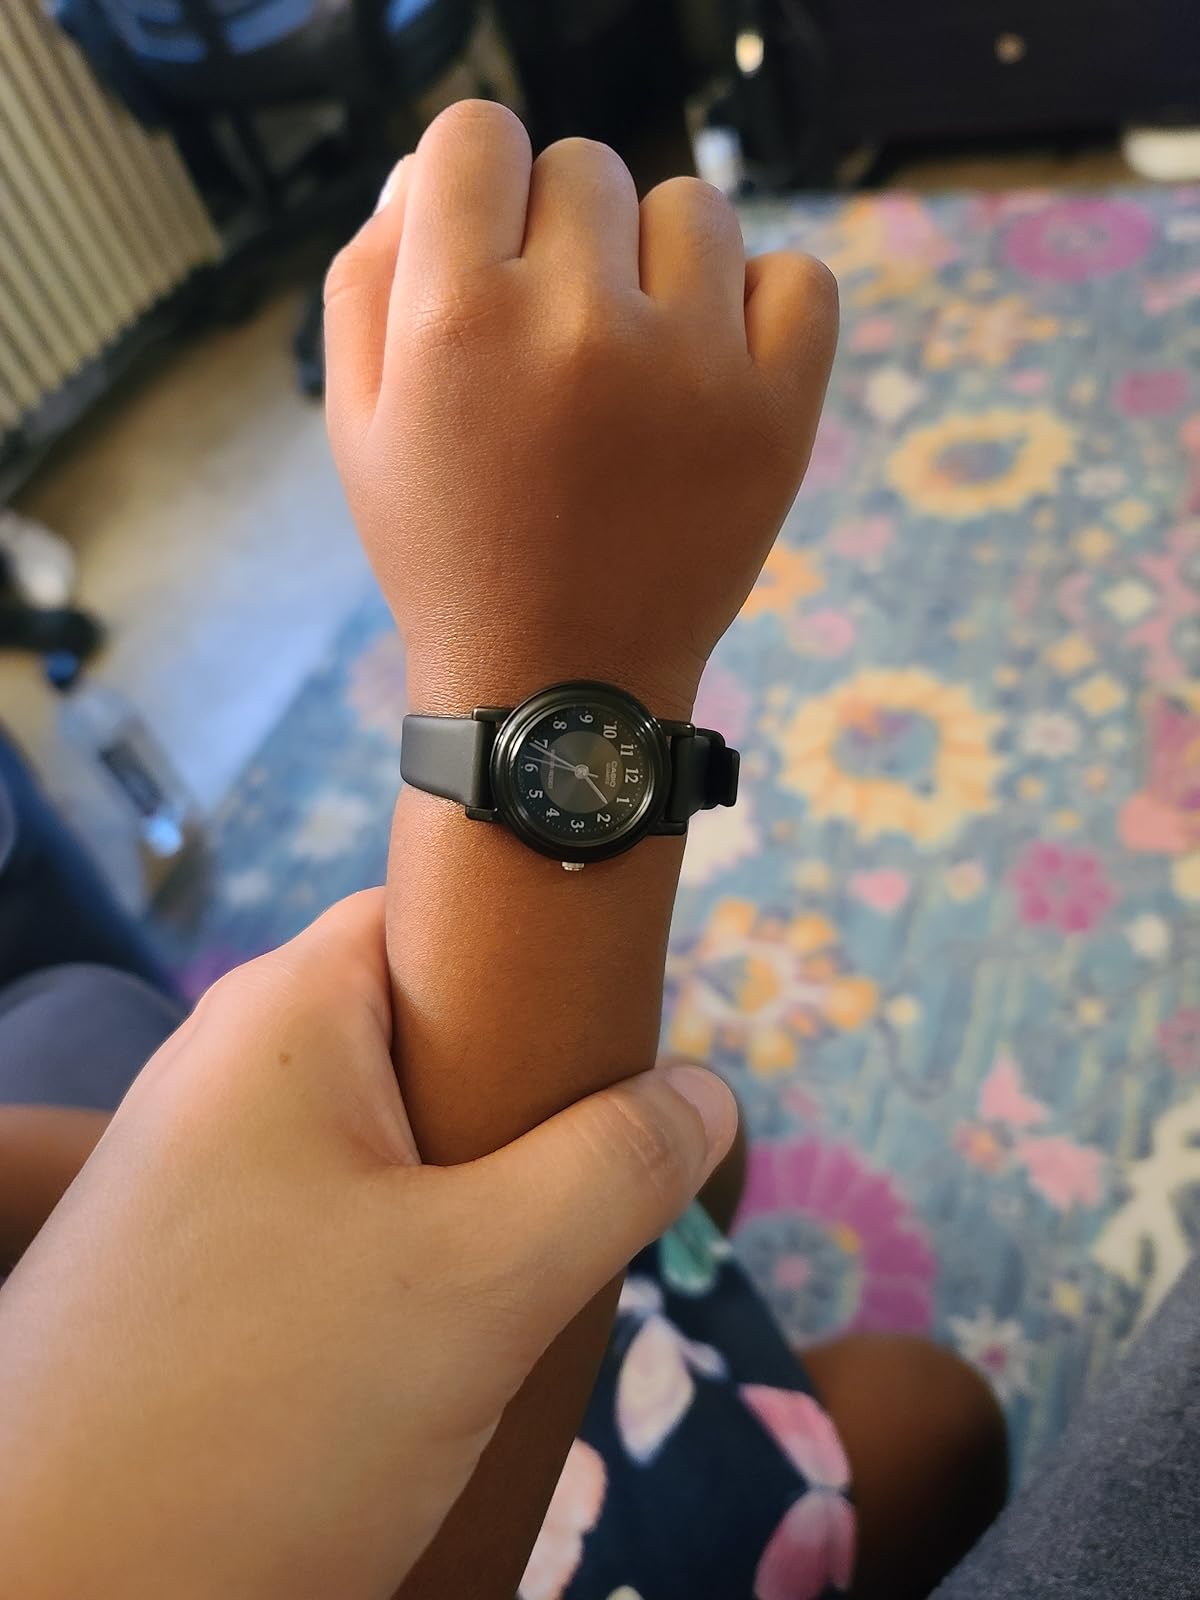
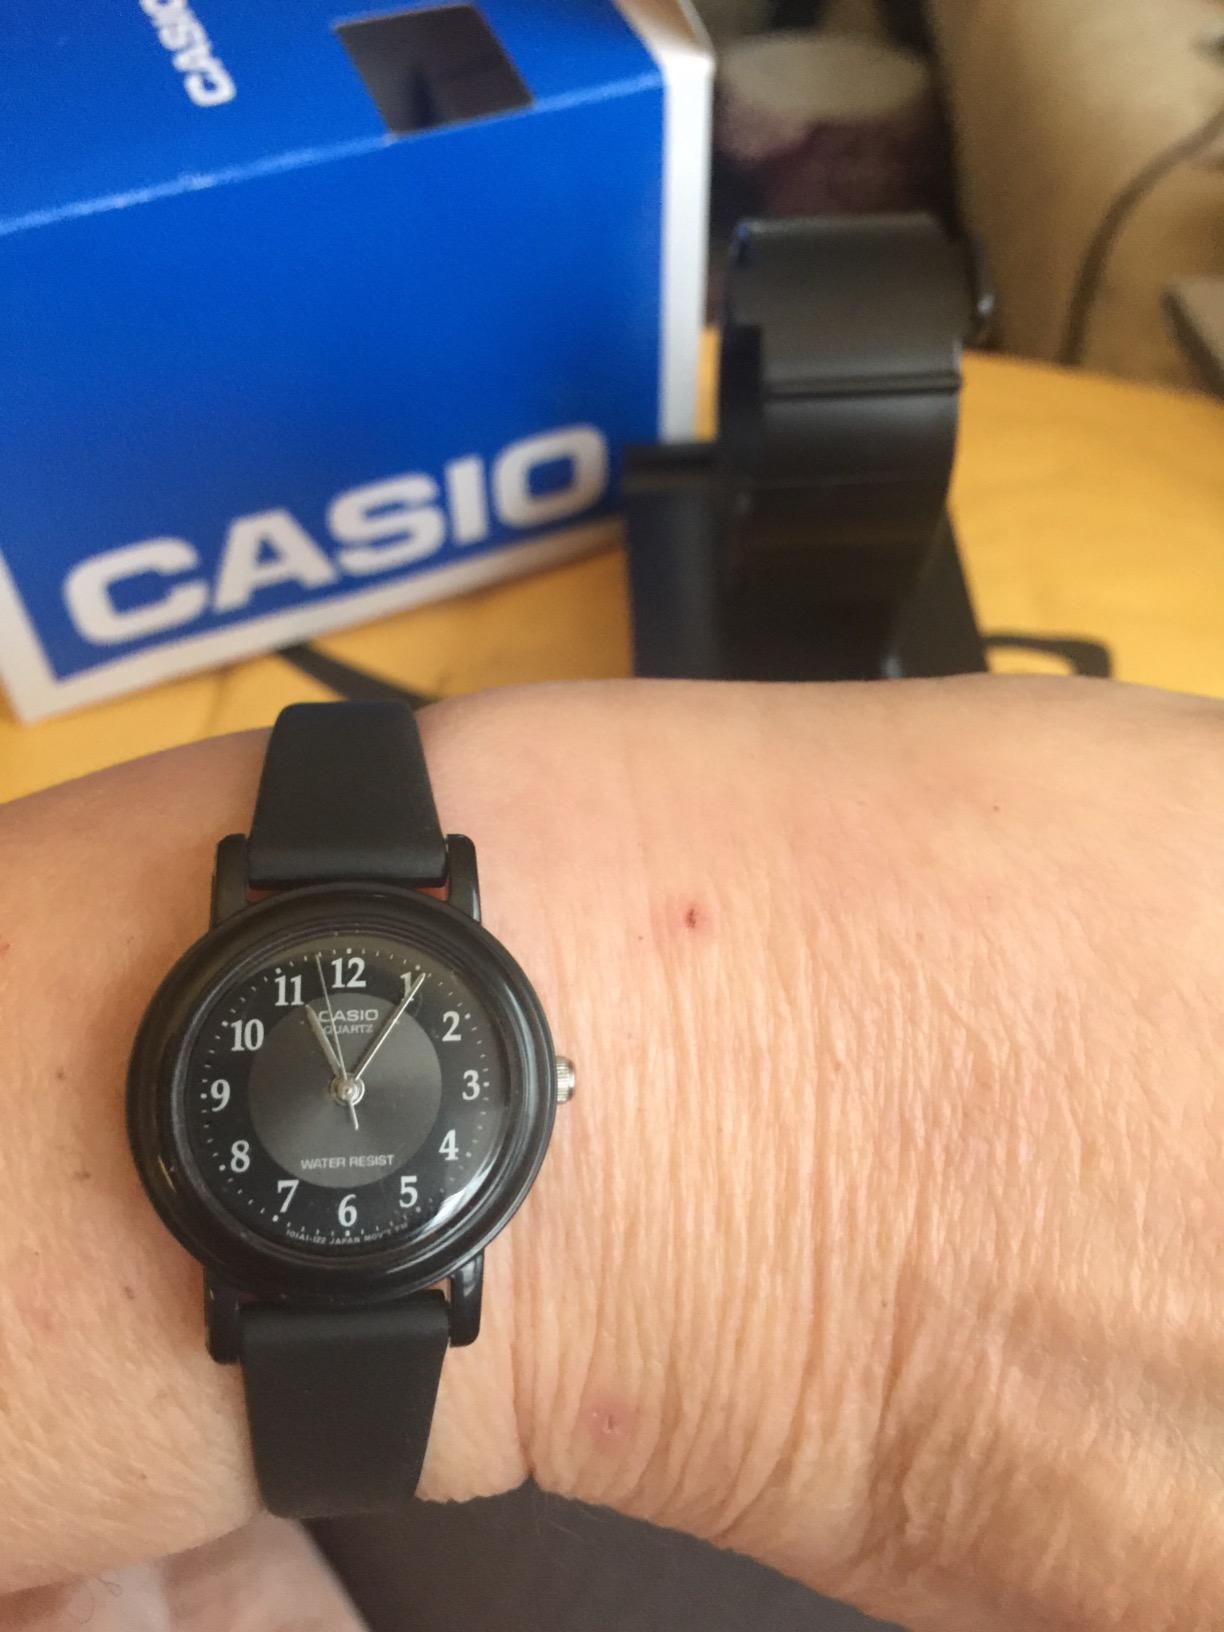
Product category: accessories_watch
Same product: yes